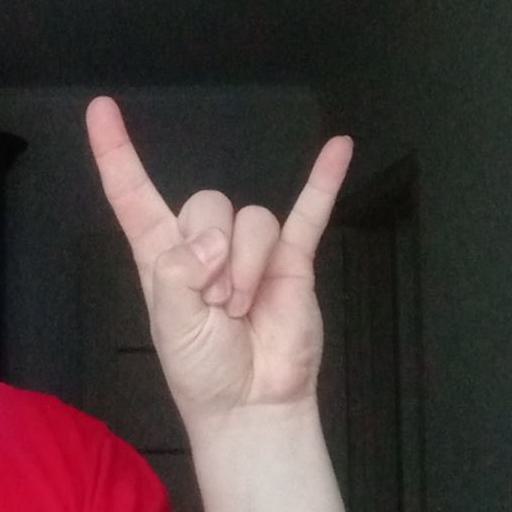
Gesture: rock